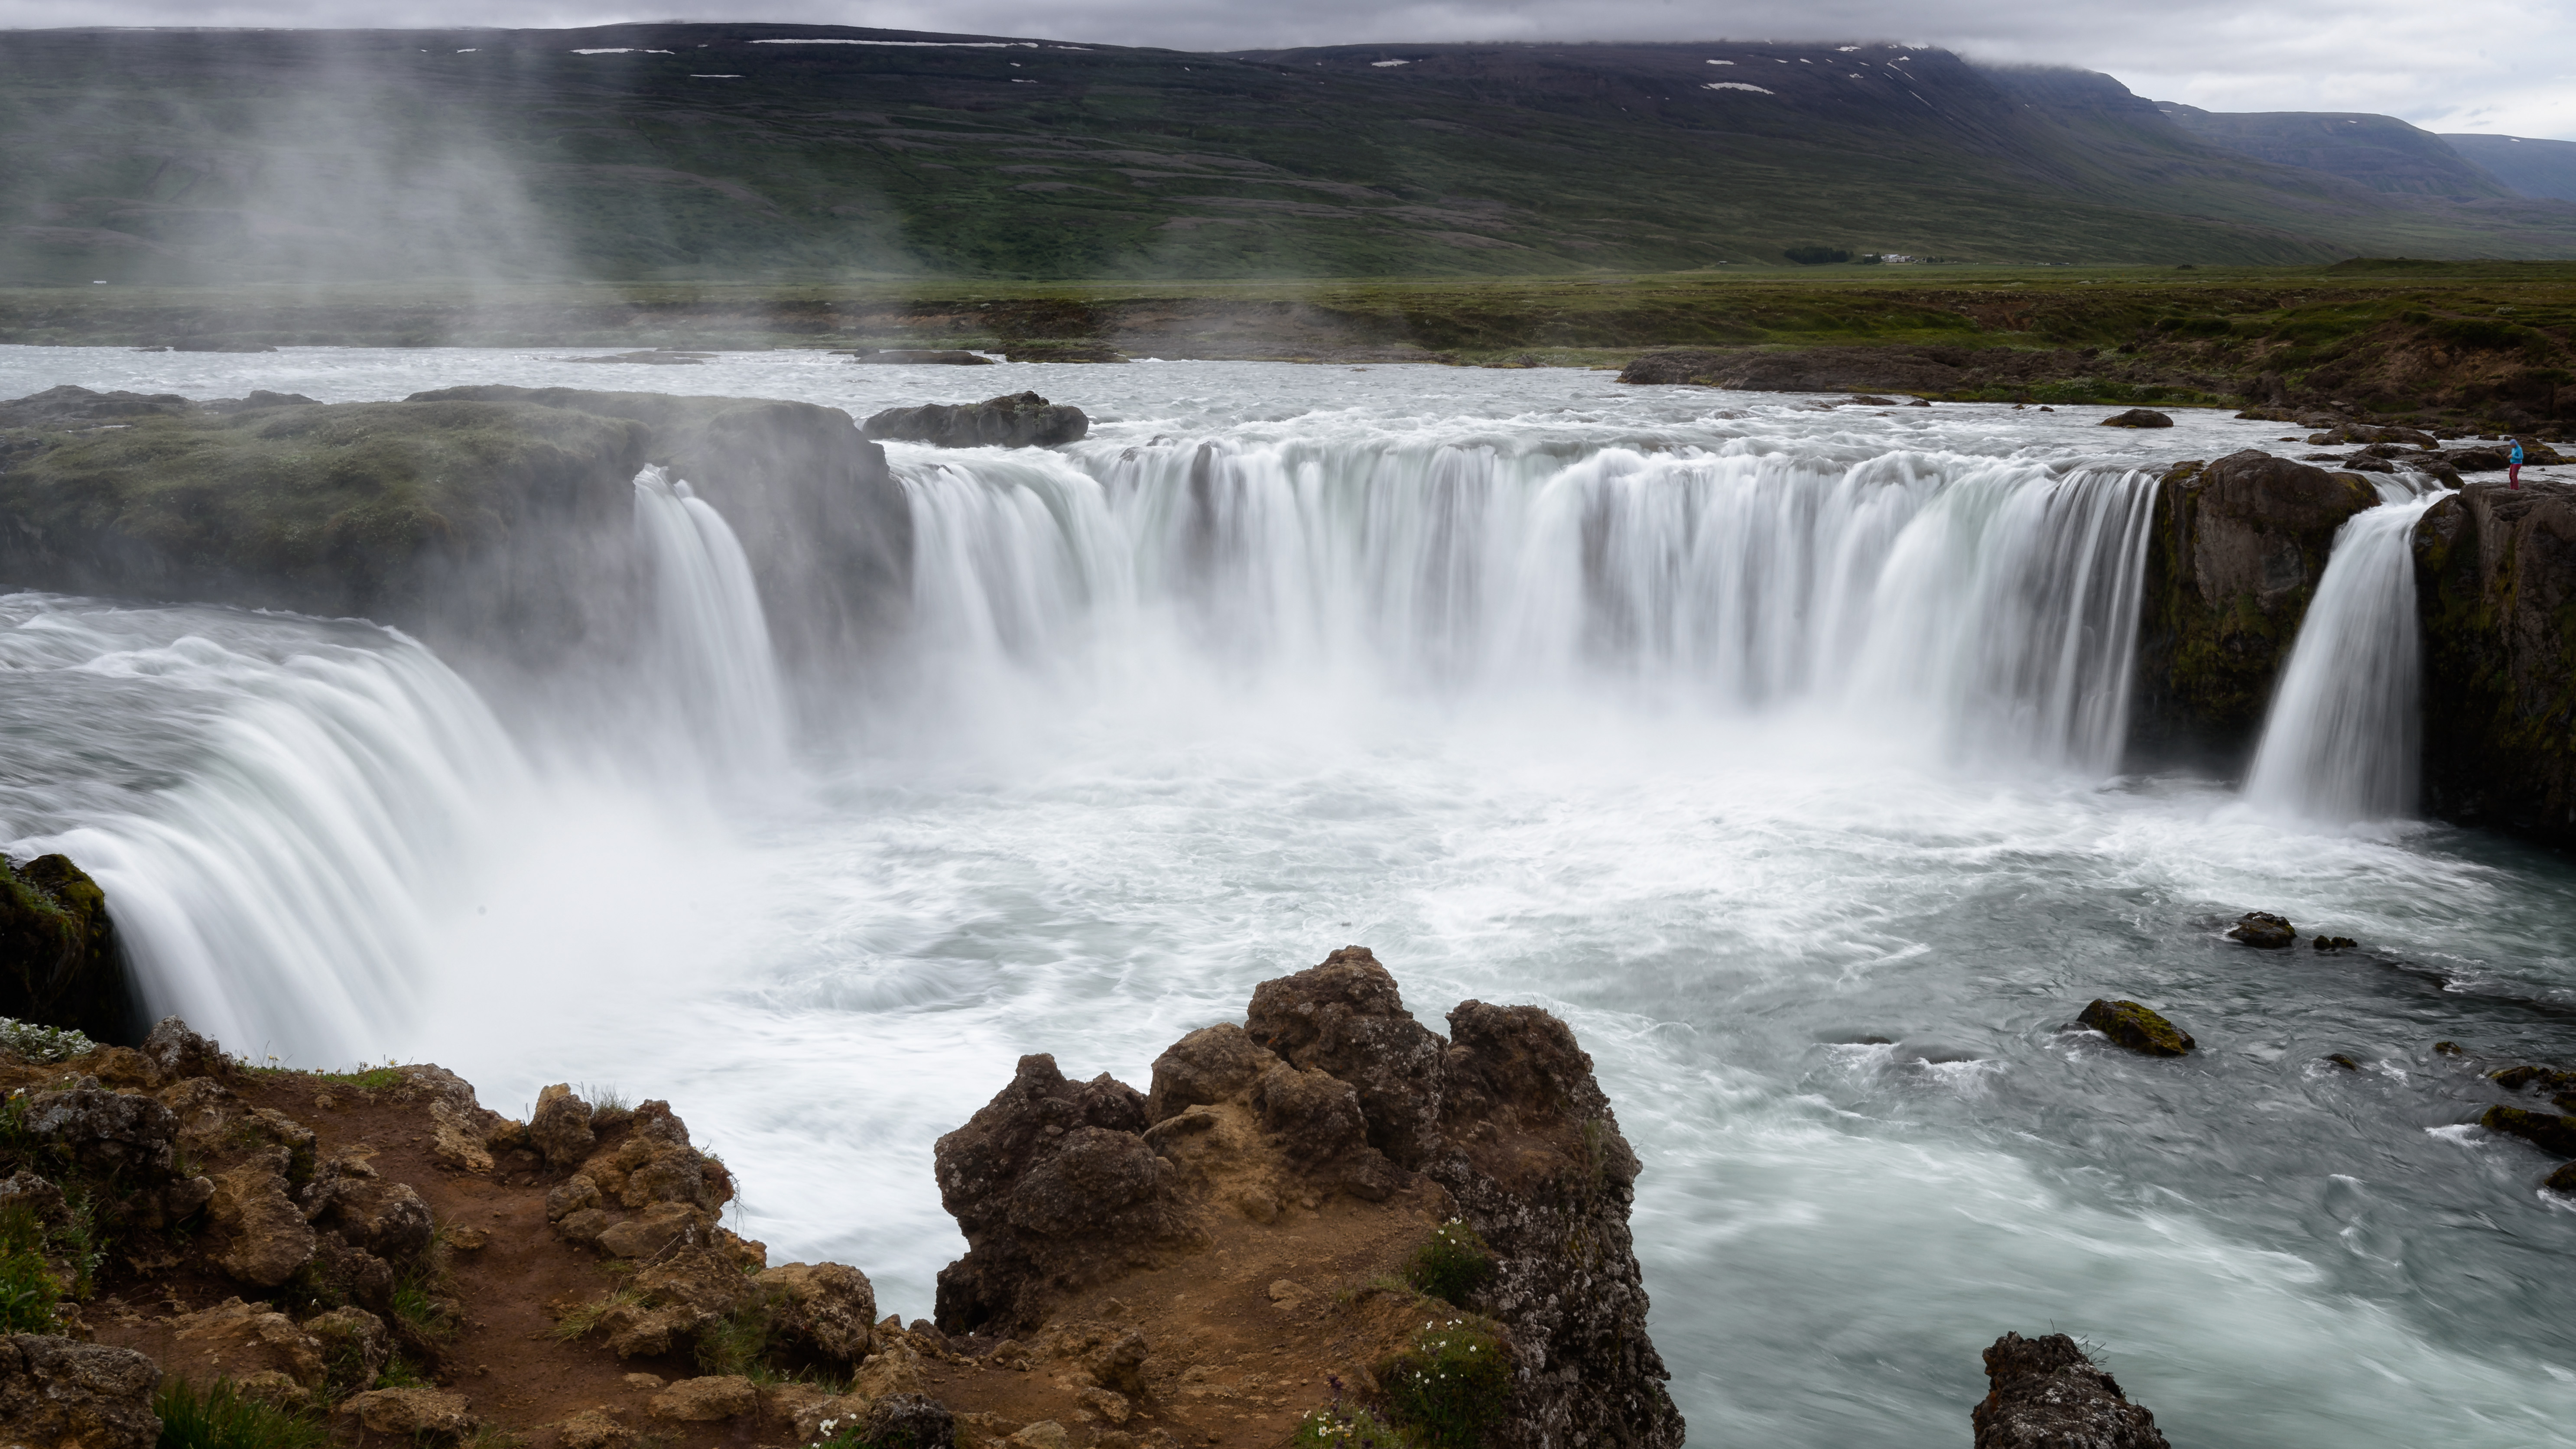
waterfall, body of water, water resources, natural landscape, nature, water, watercourse, chute, water feature, river, state park, wasserfall, landscape, rapid, national park, rock